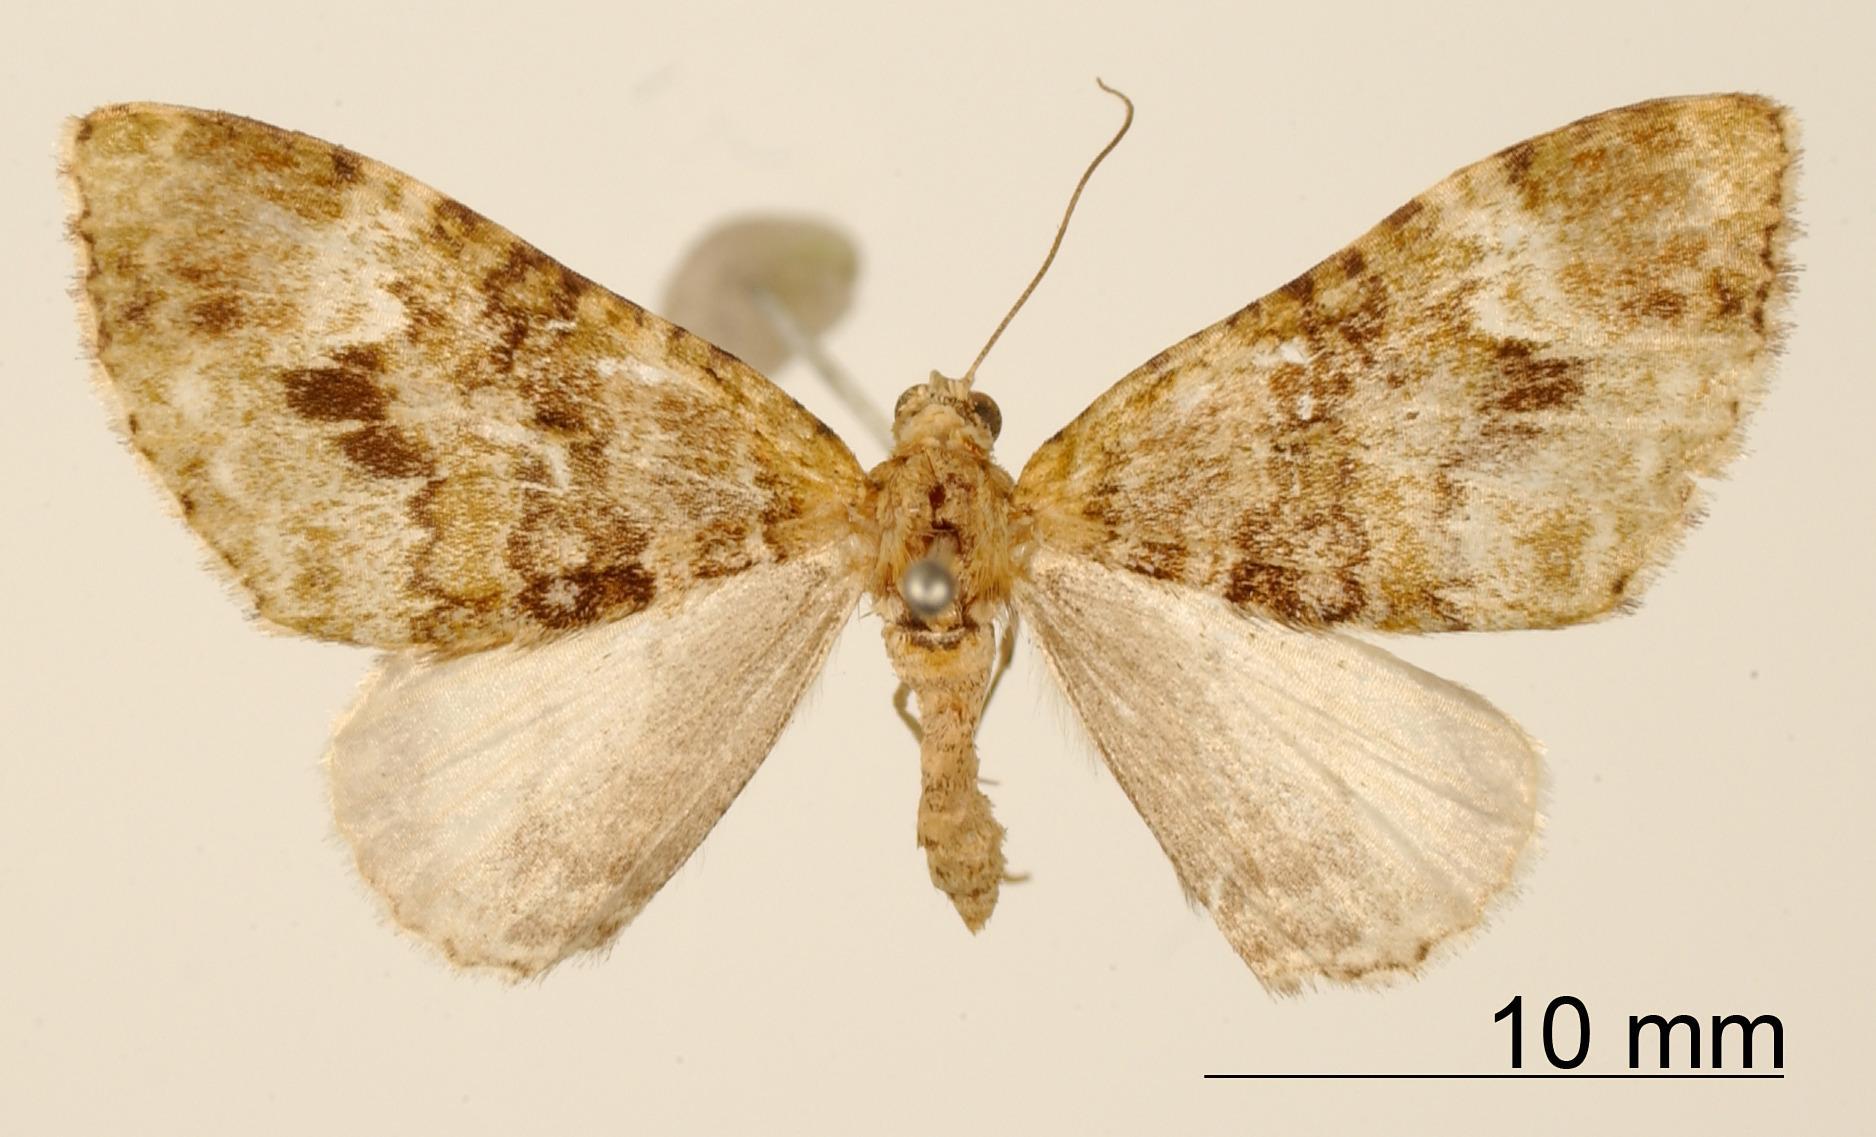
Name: Hammaptera trinitaria
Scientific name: Hammaptera trinitaria Schaus, 1901
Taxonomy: Animalia, Arthropoda, Insecta, Lepidoptera, Geometridae, Larentiinae
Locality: Trinidad, [Not Stated], Trinidad and Tobago